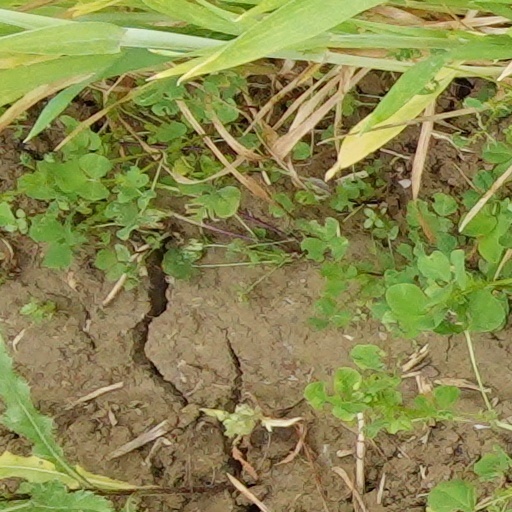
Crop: wheat